List of succubi in fiction

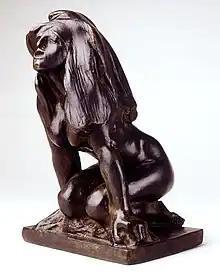
"The Succubus", 1889 sculpture by Auguste Rodin

In 1457, the Polish knight Kajetan Klichovsky makes a pact with Baphomet and undertakes to obtain the sword of Satan Liguet, which belongs to the Teutonic Order. If he fails to fulfill the condition, a curse will fall on his family: only one person will survive in each generation. A distant descendant of Kajetan, historian Vincent Klichovsky, tries to find the sword to lift this curse. He has to deal with the Nazis (the sword ended up in the hands of the escaped Gauleiter Koch) and the Soviet special services. In the medieval era, there is a succubus - the maiden Sigelda, raised from the grave in the Cemetery of the Beheaded by the antagonist to help him take possession of Satan's sword.